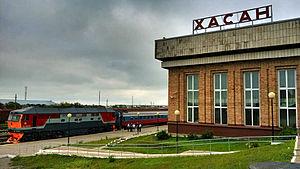
Khassan est une commune urbaine du raïon Khassanski, dans le kraï du Primorie, en Russie. Sa population était de 660 habitants en 2015.